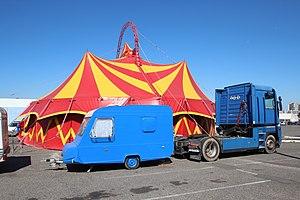
Cirque Joseph Bouglione devant le centre commercial moins X pour cent (-X%) à Massy en Essonne en France.
Le cirque Joseph Bouglione est un cirque français créé en 1991 par André-Joseph Bouglione et sa femme Sandrine Bouglione née Suskov, nommé en l'honneur de leur grand-père, Joseph Bouglione. Il a cessé sa tournée en mai 2017 et a annoncé qu'il n'utiliserait plus d'animaux à l'avenir.